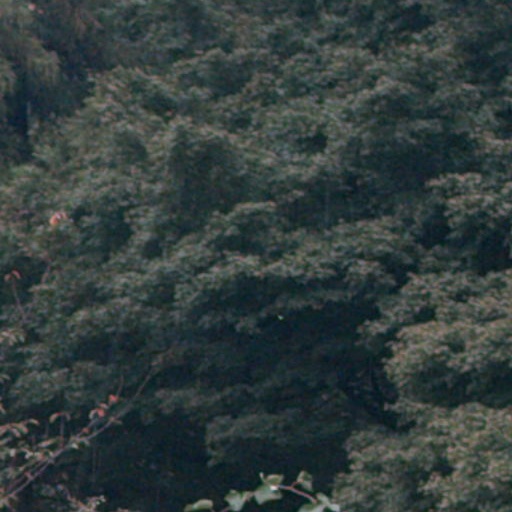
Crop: cassava